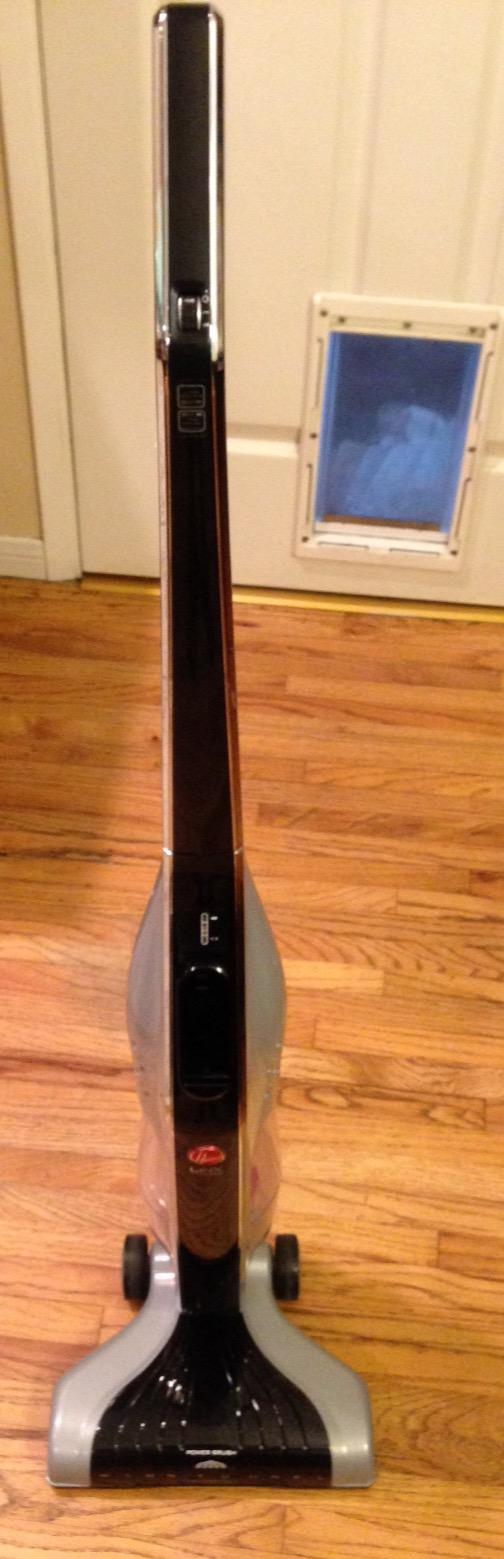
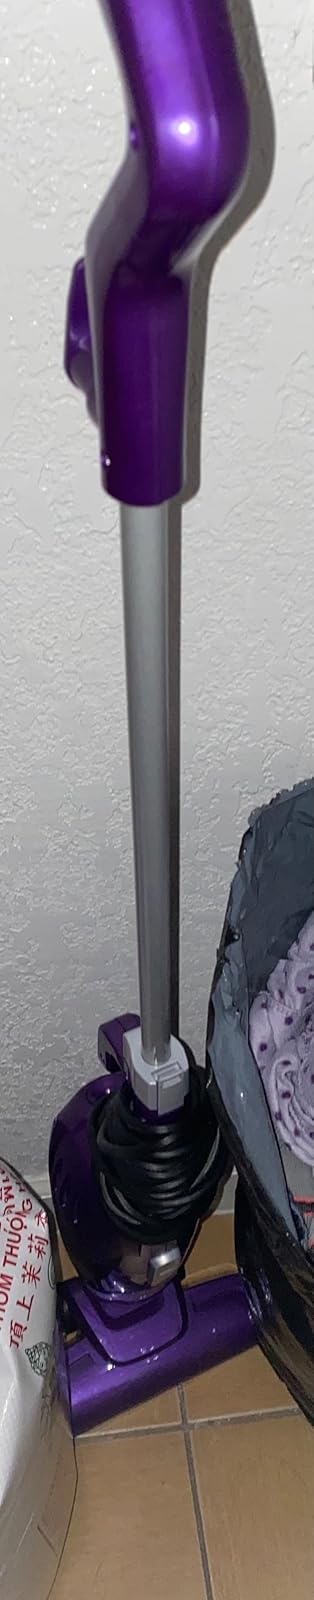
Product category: items_vacuum
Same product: no